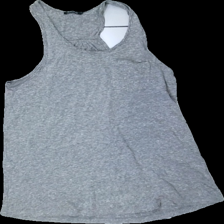
View: front
Type: Top
Category: Ladies
Brand: Not in the list
Brand text on label: Saints & mortals
Colors: Grey, White
Material: unknown
Pattern: Other
Cut: Regular
Size: M
Price range: <50
Recommended usage: Export